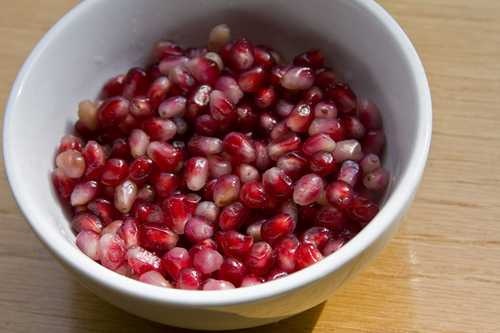
Label: Pomegranate